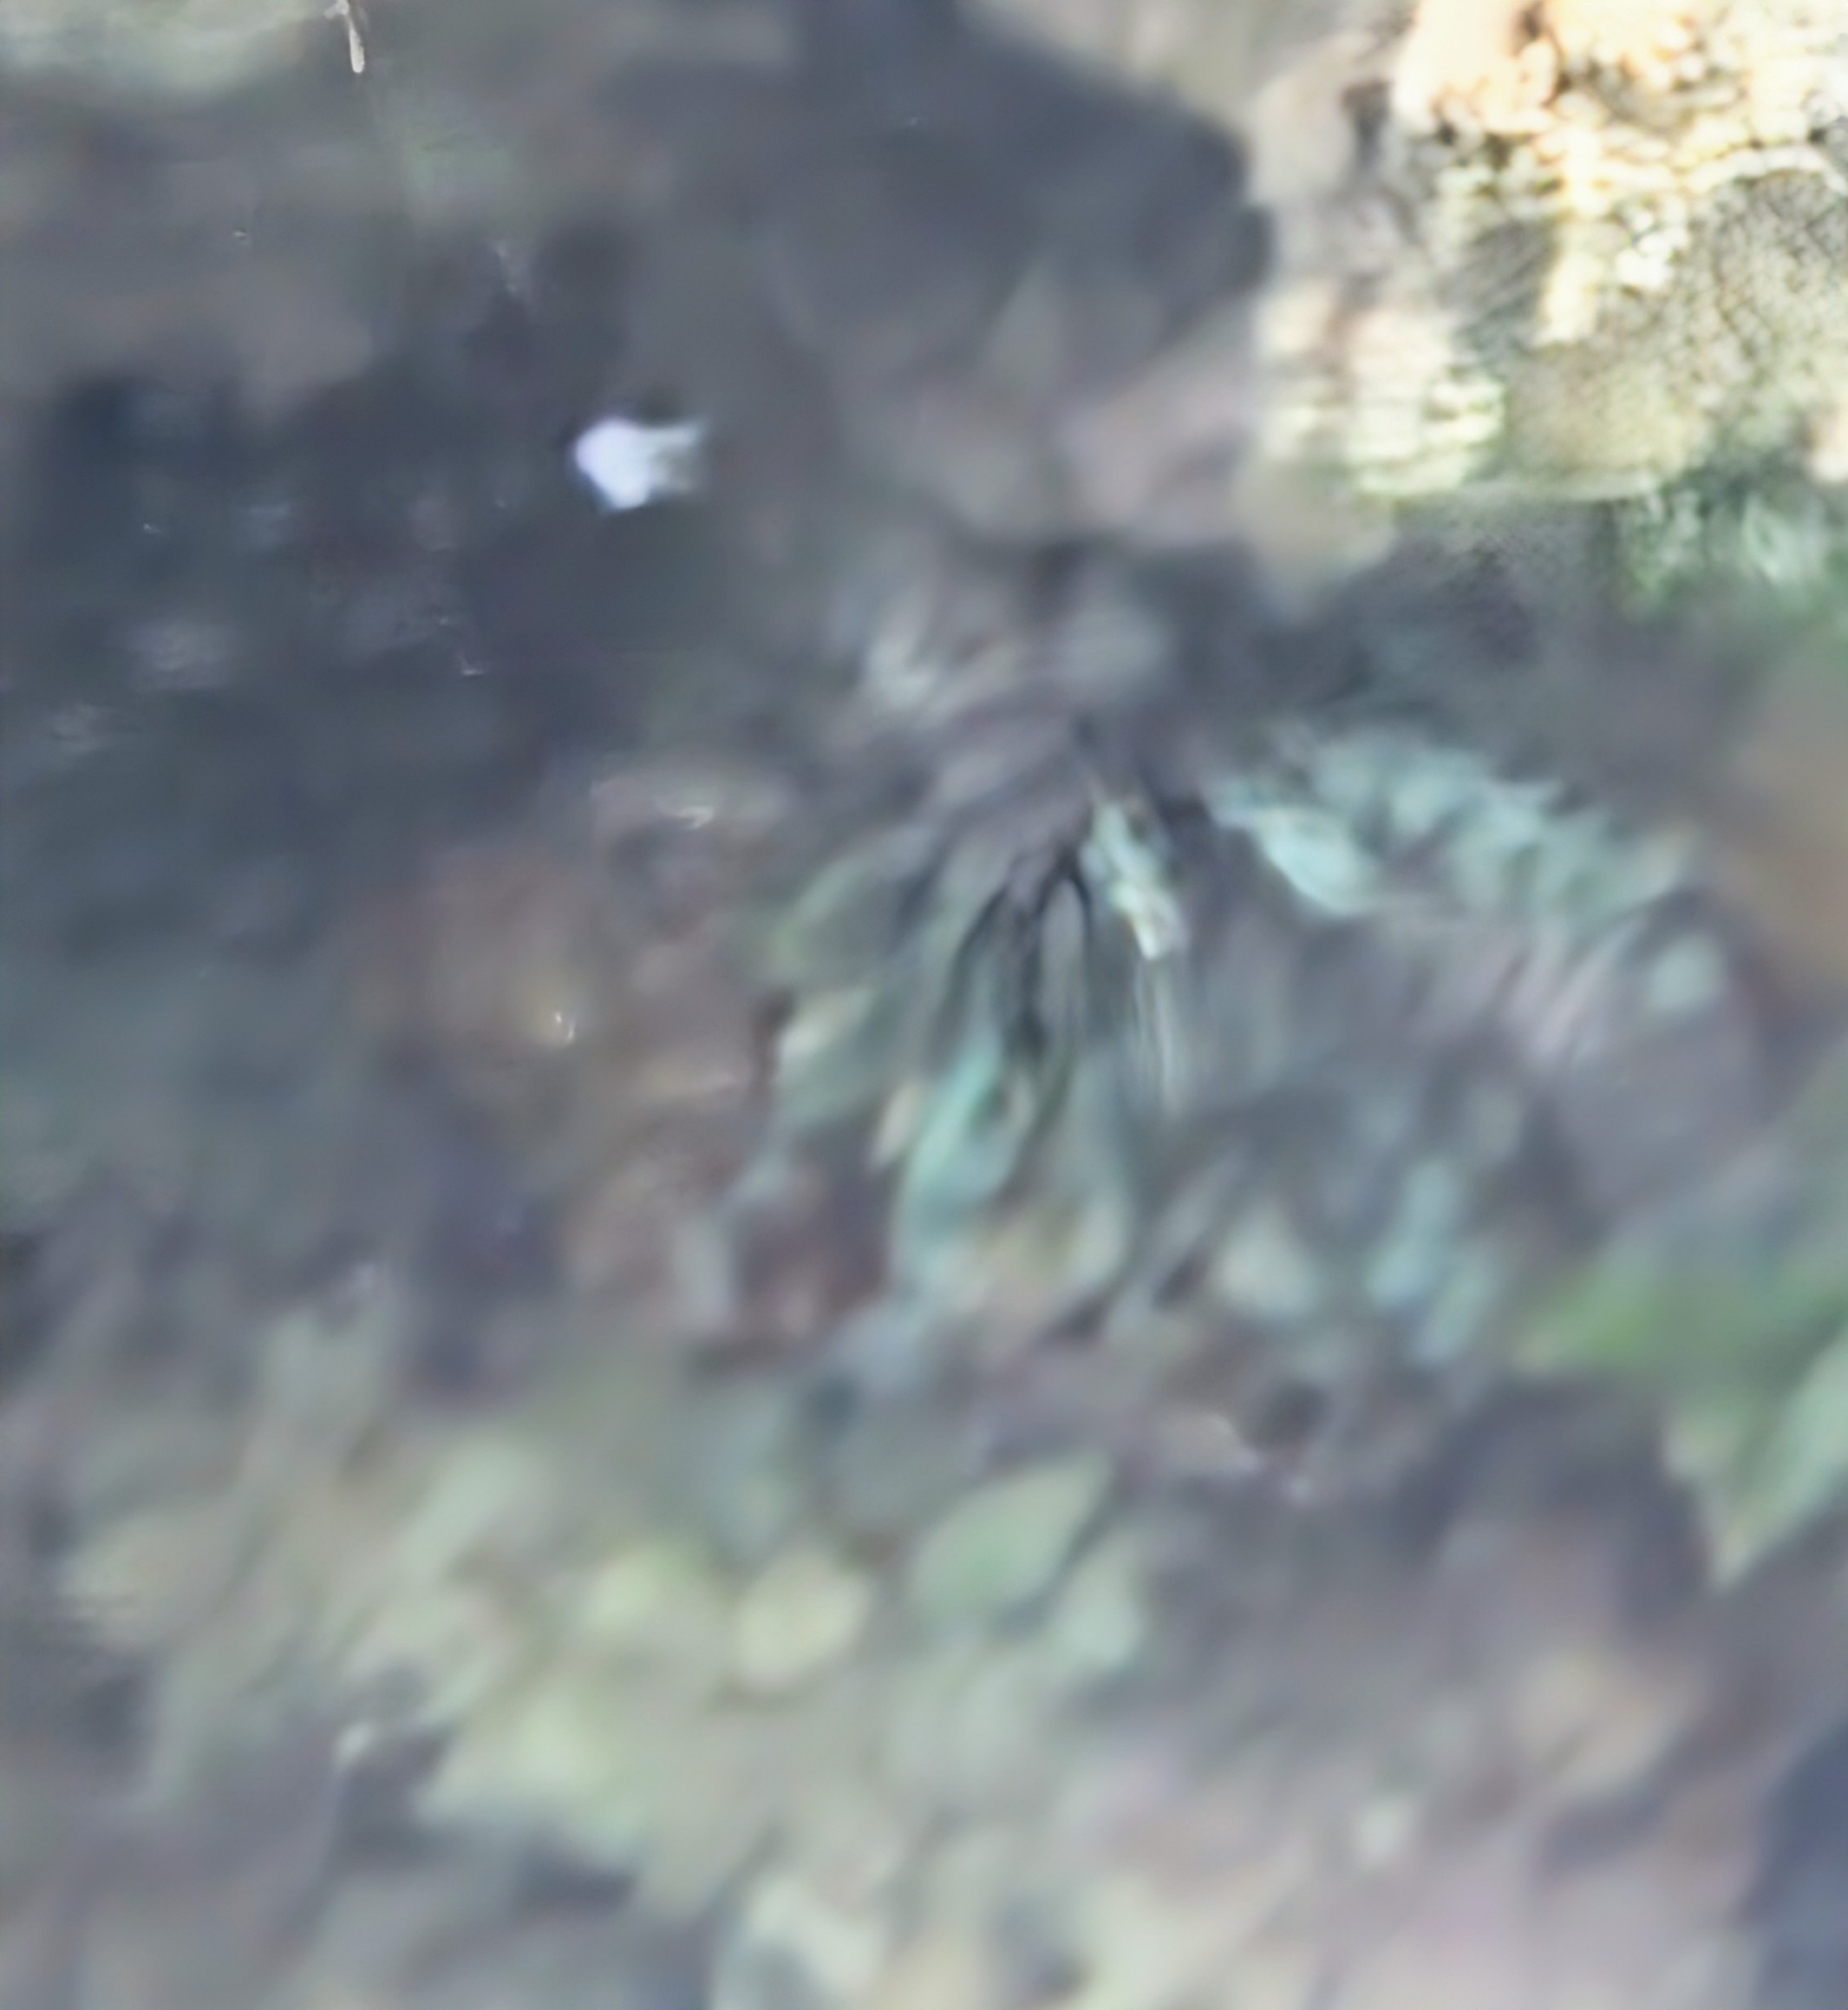
Pterois volitans (Red Lionfish)